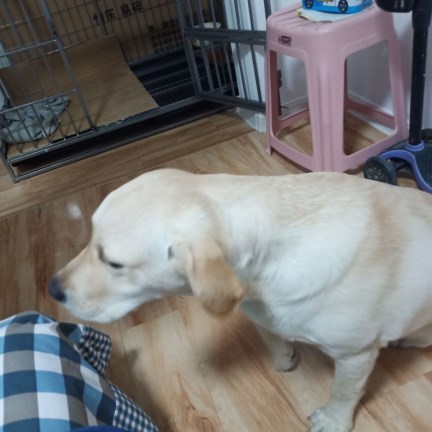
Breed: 3580-n000122-Labrador_retriever